Filipino cuisine

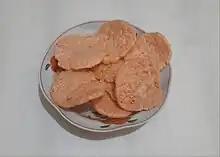
Kropek in Nagcarlan

Iloilo is home of the "batchoy", derived from "ba-chui" meaning pieces of meat in Hokkien Chinese. The authentic "batchoy" contains fresh egg noodles called "miki", "buto-buto" broth slow-cooked for hours, and beef, pork and "bulalo" mixed with the local "guinamos" (shrimp paste). Toppings include generous amounts of fried garlic, crushed chicharon, scallions, slices of pork intestines and liver. Another type of pancit which is found in the said province is "pancit Molo", an adaptation of wonton soup and is a specialty of the town of Molo, a well-known district in Iloilo. Unlike other pancit, "pancit Molo" is not dry but soupy and it does not make use of long, thin noodles but instead wonton wrappers made from rice flour. Iloilo is also famous for its two "kadios" or pigeon pea-based soups. The first is KBL or "kadios baboy langka". As the name implies, the three main ingredients of this dish are "kadyos", "baboy" (pork), and "langka" (unripe jackfruit is used here). Another one is KMU or "kadios manok ubad". This dish is composed mainly of "kadyos", "manok" (preferably free range chicken called "Bisaya nga manok" in Iloilo), and "ubad" (thinly cut white core of the banana stalk/trunk). Both of these dishes utilize another Ilonggo ingredient as a souring agent. This ingredient is "batwan", or "Garcinia binucao", a fruit closely related to mangosteen, which is very popular in Western Visayas and neighbouring Negros Island, but is generally unknown to other parts of the Philippines.